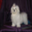
Label: dog